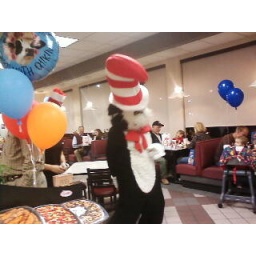
cat in the hat at chickfala